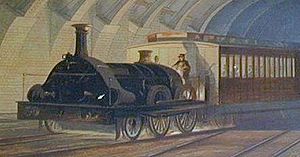
London Underground / Historie / Tidlig historie
Metropolitan Railway åbnede med GWR-bredsporslokomotiver[8]
London Underground er et metrosystem, der betjener store dele af Storlondon og dele af naboområderne Buckinghamshire, Hertfordshire og Essex i Storbritannien.